George Newport

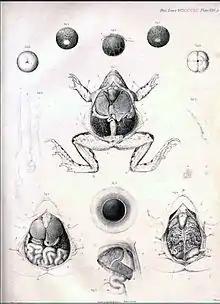

George Newport FRS (4 February 1803, Canterbury – 7 April 1854, London) was an English entomologist. He is especially noted for his studies utilizing the microscope and his skills in dissection.